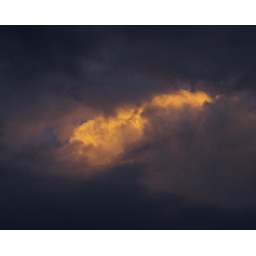
Another cloud in the sky